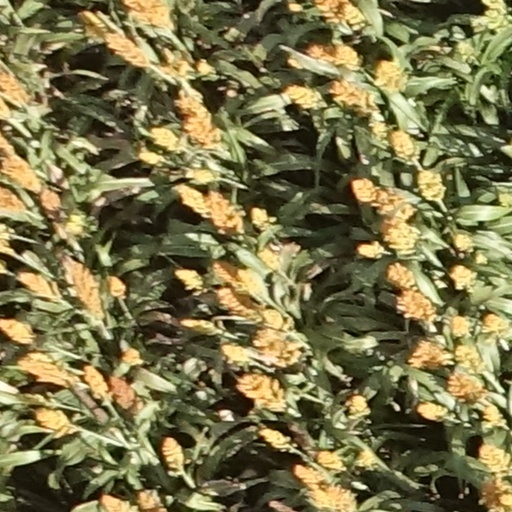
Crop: sorghum